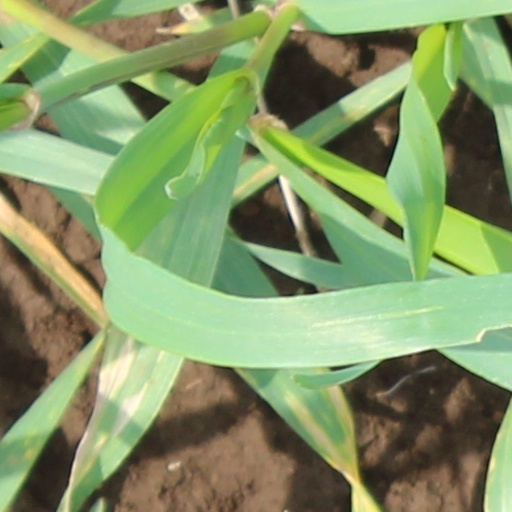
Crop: wheat